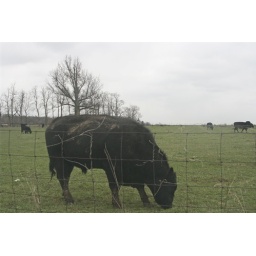
My favorite animal next to the cow. taken by many hats